Elena Poniatowska

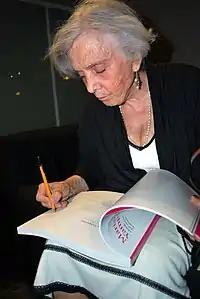
Poniatowska signing book on Mariana Yampolsky at the Museo de Arte Popular in 2012

Poniatowska has published novels, nonfiction books, journalistic essays, and many forewords and prologues to books on Mexican artists. Much of her writing has focused on social and human rights issues, especially those related to women and the poor.